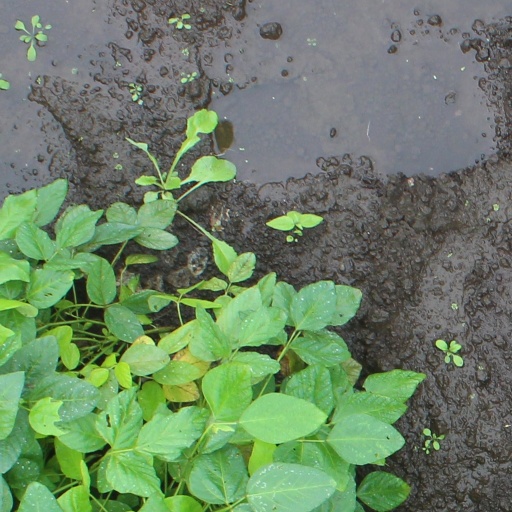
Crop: soybean